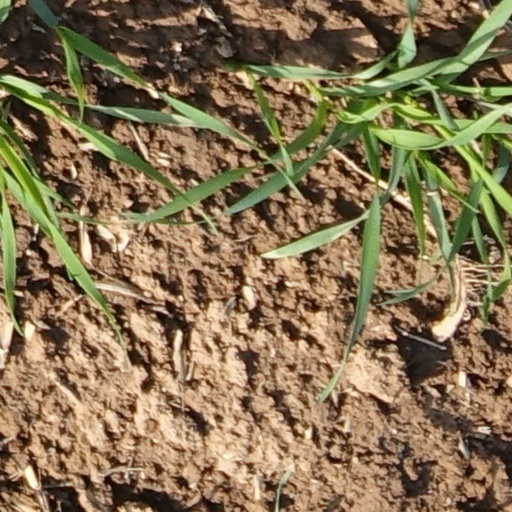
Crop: wheat